Poor Conrad

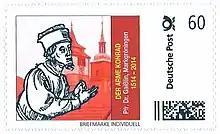
A German personalised stamp commemorating the 500th anniversary of the rebellion.

The peace did not last long. Some ten years later, the rural population rebelled again, leading to the German Peasants' War.